John the Apostle

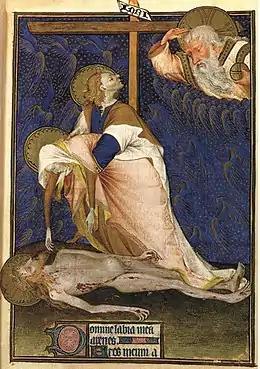
Lamentation of the Virgin. John the Apostle trying to console Mary, 1435

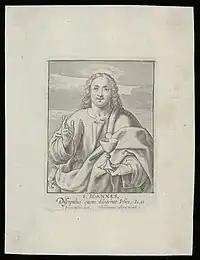
Print of John the Apostle made at ca. the end of the 16th c. – the beginning of the 17th c.

Church tradition has held that John is the author of the Gospel of John and four other books of the New Testament – the three Epistles of John and the Book of Revelation. In the Gospel, authorship is internally credited to the "disciple whom Jesus loved" ("o mathētēs on ēgapa o Iēsous") in . claims that the Gospel of John is based on the written testimony of the "Beloved Disciple". The authorship of some Johannine literature has been debated since about the year 200.